Volcinschi family

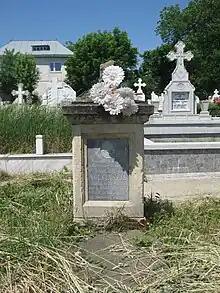
Tomb with family coat of arms of Joan de Volcinschi

The Volcinschi family (or Wolczynski, ""from Volcineți"" Bukovina) is a noble family from the Eastern European aristocracy which participated with considerable distinction in the social, political and spiritual life of Moldavia and Wallachia.